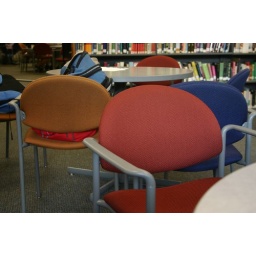
chair in the library